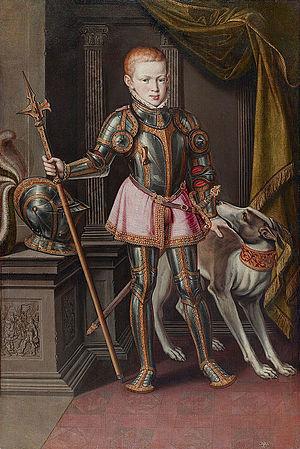
Alonso Sánchez Coello, était un peintre espagnol.
Luis de Montoya, né le 15 mai 1497 à Belmonte et mort le 7 septembre 1569 à Lisbonne, est un religieux de l'ordre des Ermites de saint Augustin.
Cet article donne la liste des héritiers successifs du trône de Portugal depuis l'avènement d'Alphonse Iᵉʳ en 1139. Contrairement à d'autres monarchies, les règles de succession n'ont pas inclus la loi salique, mais la primogéniture cognatique avec préférence masculine. Les héritiers ont porté les titres successifs de prince de Portugal entre 1433 et 1645, de prince du Brésil entre 1645 et 1815 et de prince royal entre 1815 et 1910.
Sébastien Iᵉʳ fut roi de Portugal de 1557 à 1578. Il naquit à Lisbonne le 20 janvier 1554, jour de la Saint-Sébastien, et mourut à la bataille des Trois Rois, à Ksar El Kébir, le 4 août 1578. Il est l’avant-dernier roi de la dynastie des Aviz.